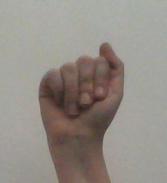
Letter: saad